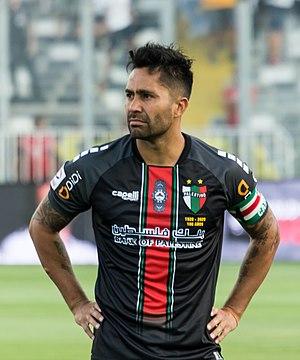
Luis Antonio Jiménez Garcés, en né le 17 juin 1984 à Santiago, est un footballeur international chilien. Il évolue au poste de milieu offensif au CD Palestino.